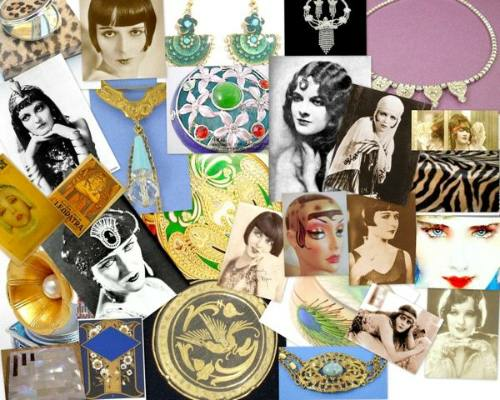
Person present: Yes